Pharmacology

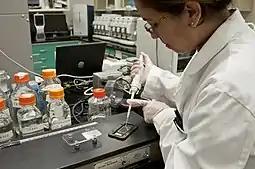
A toxicologist working in a lab

Pharmacology can be applied within clinical sciences. Clinical pharmacology is the application of pharmacological methods and principles in the study of drugs in humans. An example of this is posology, which is the study of dosage of medicines.